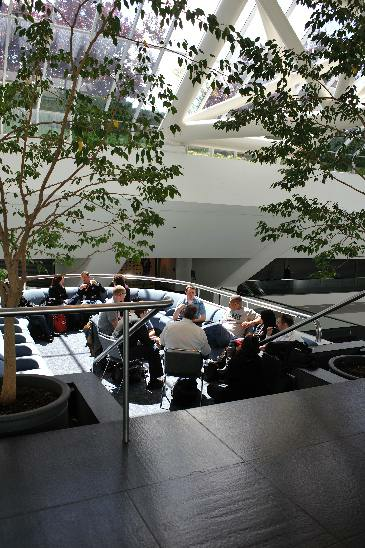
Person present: Yes